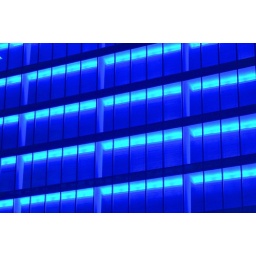
A very blue office block in glasgow, by night